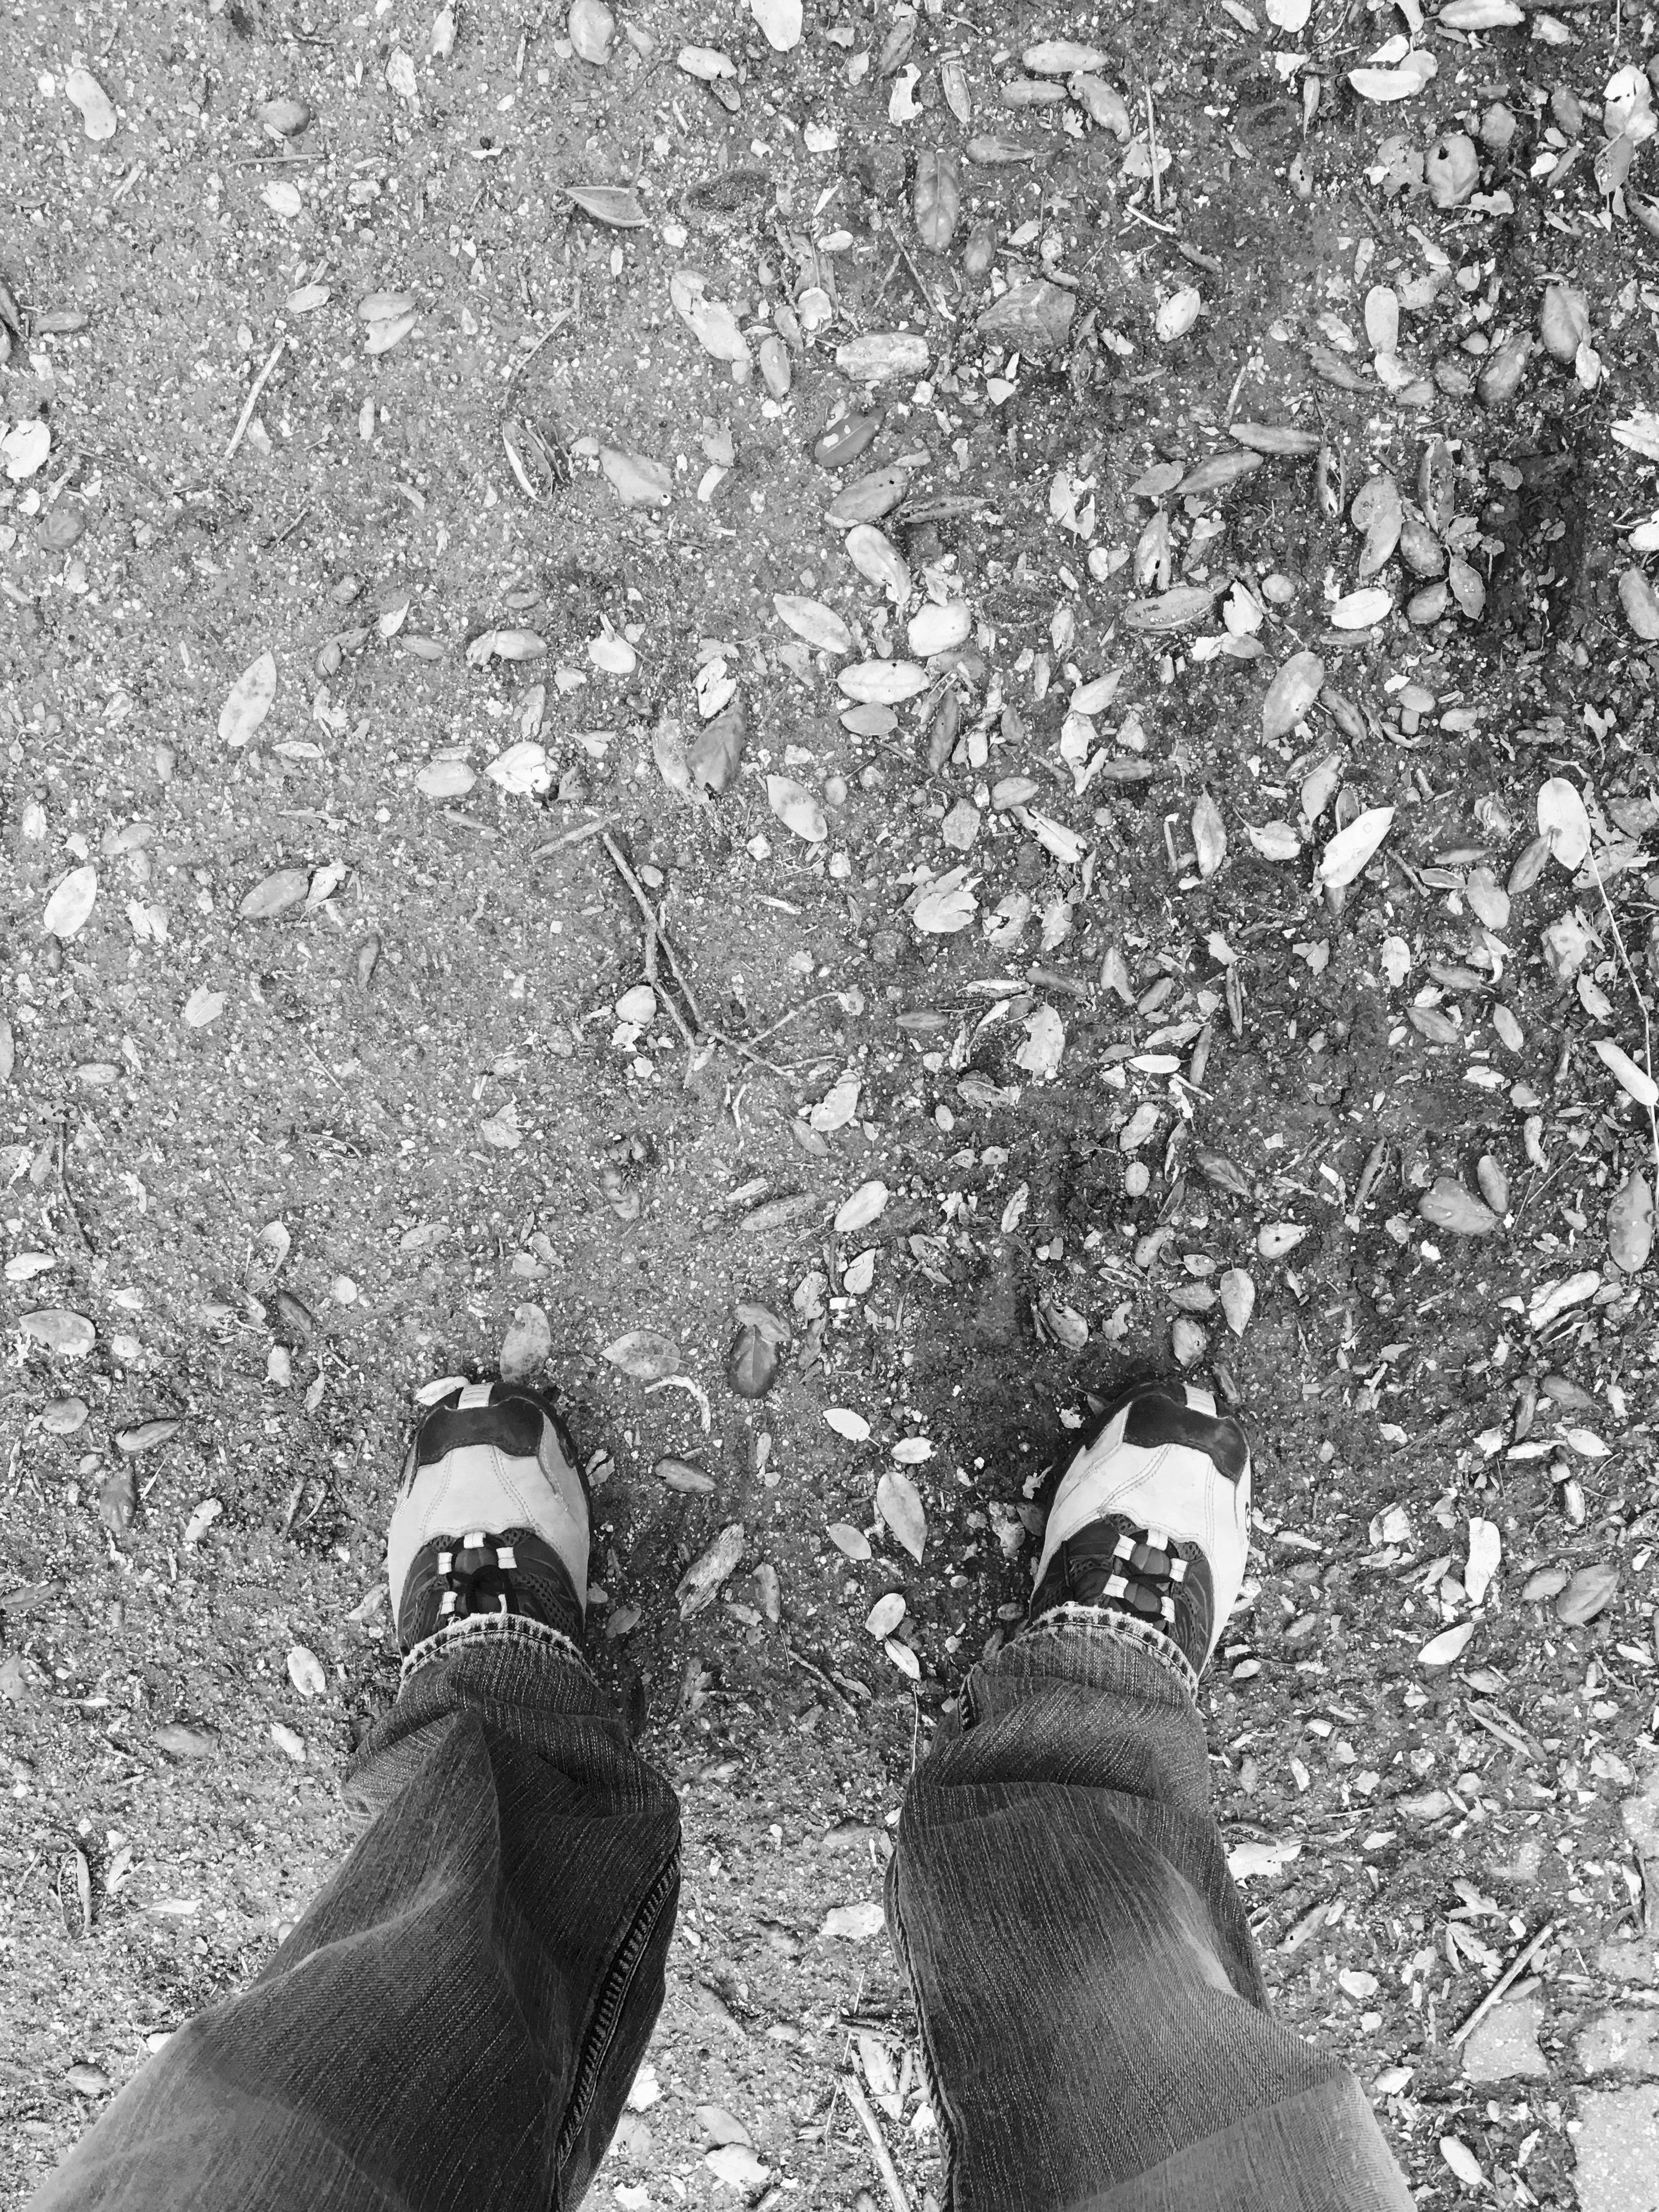
snow, winter, black and white, white, spring, black, monochrome, season, footwear, monochrome photography